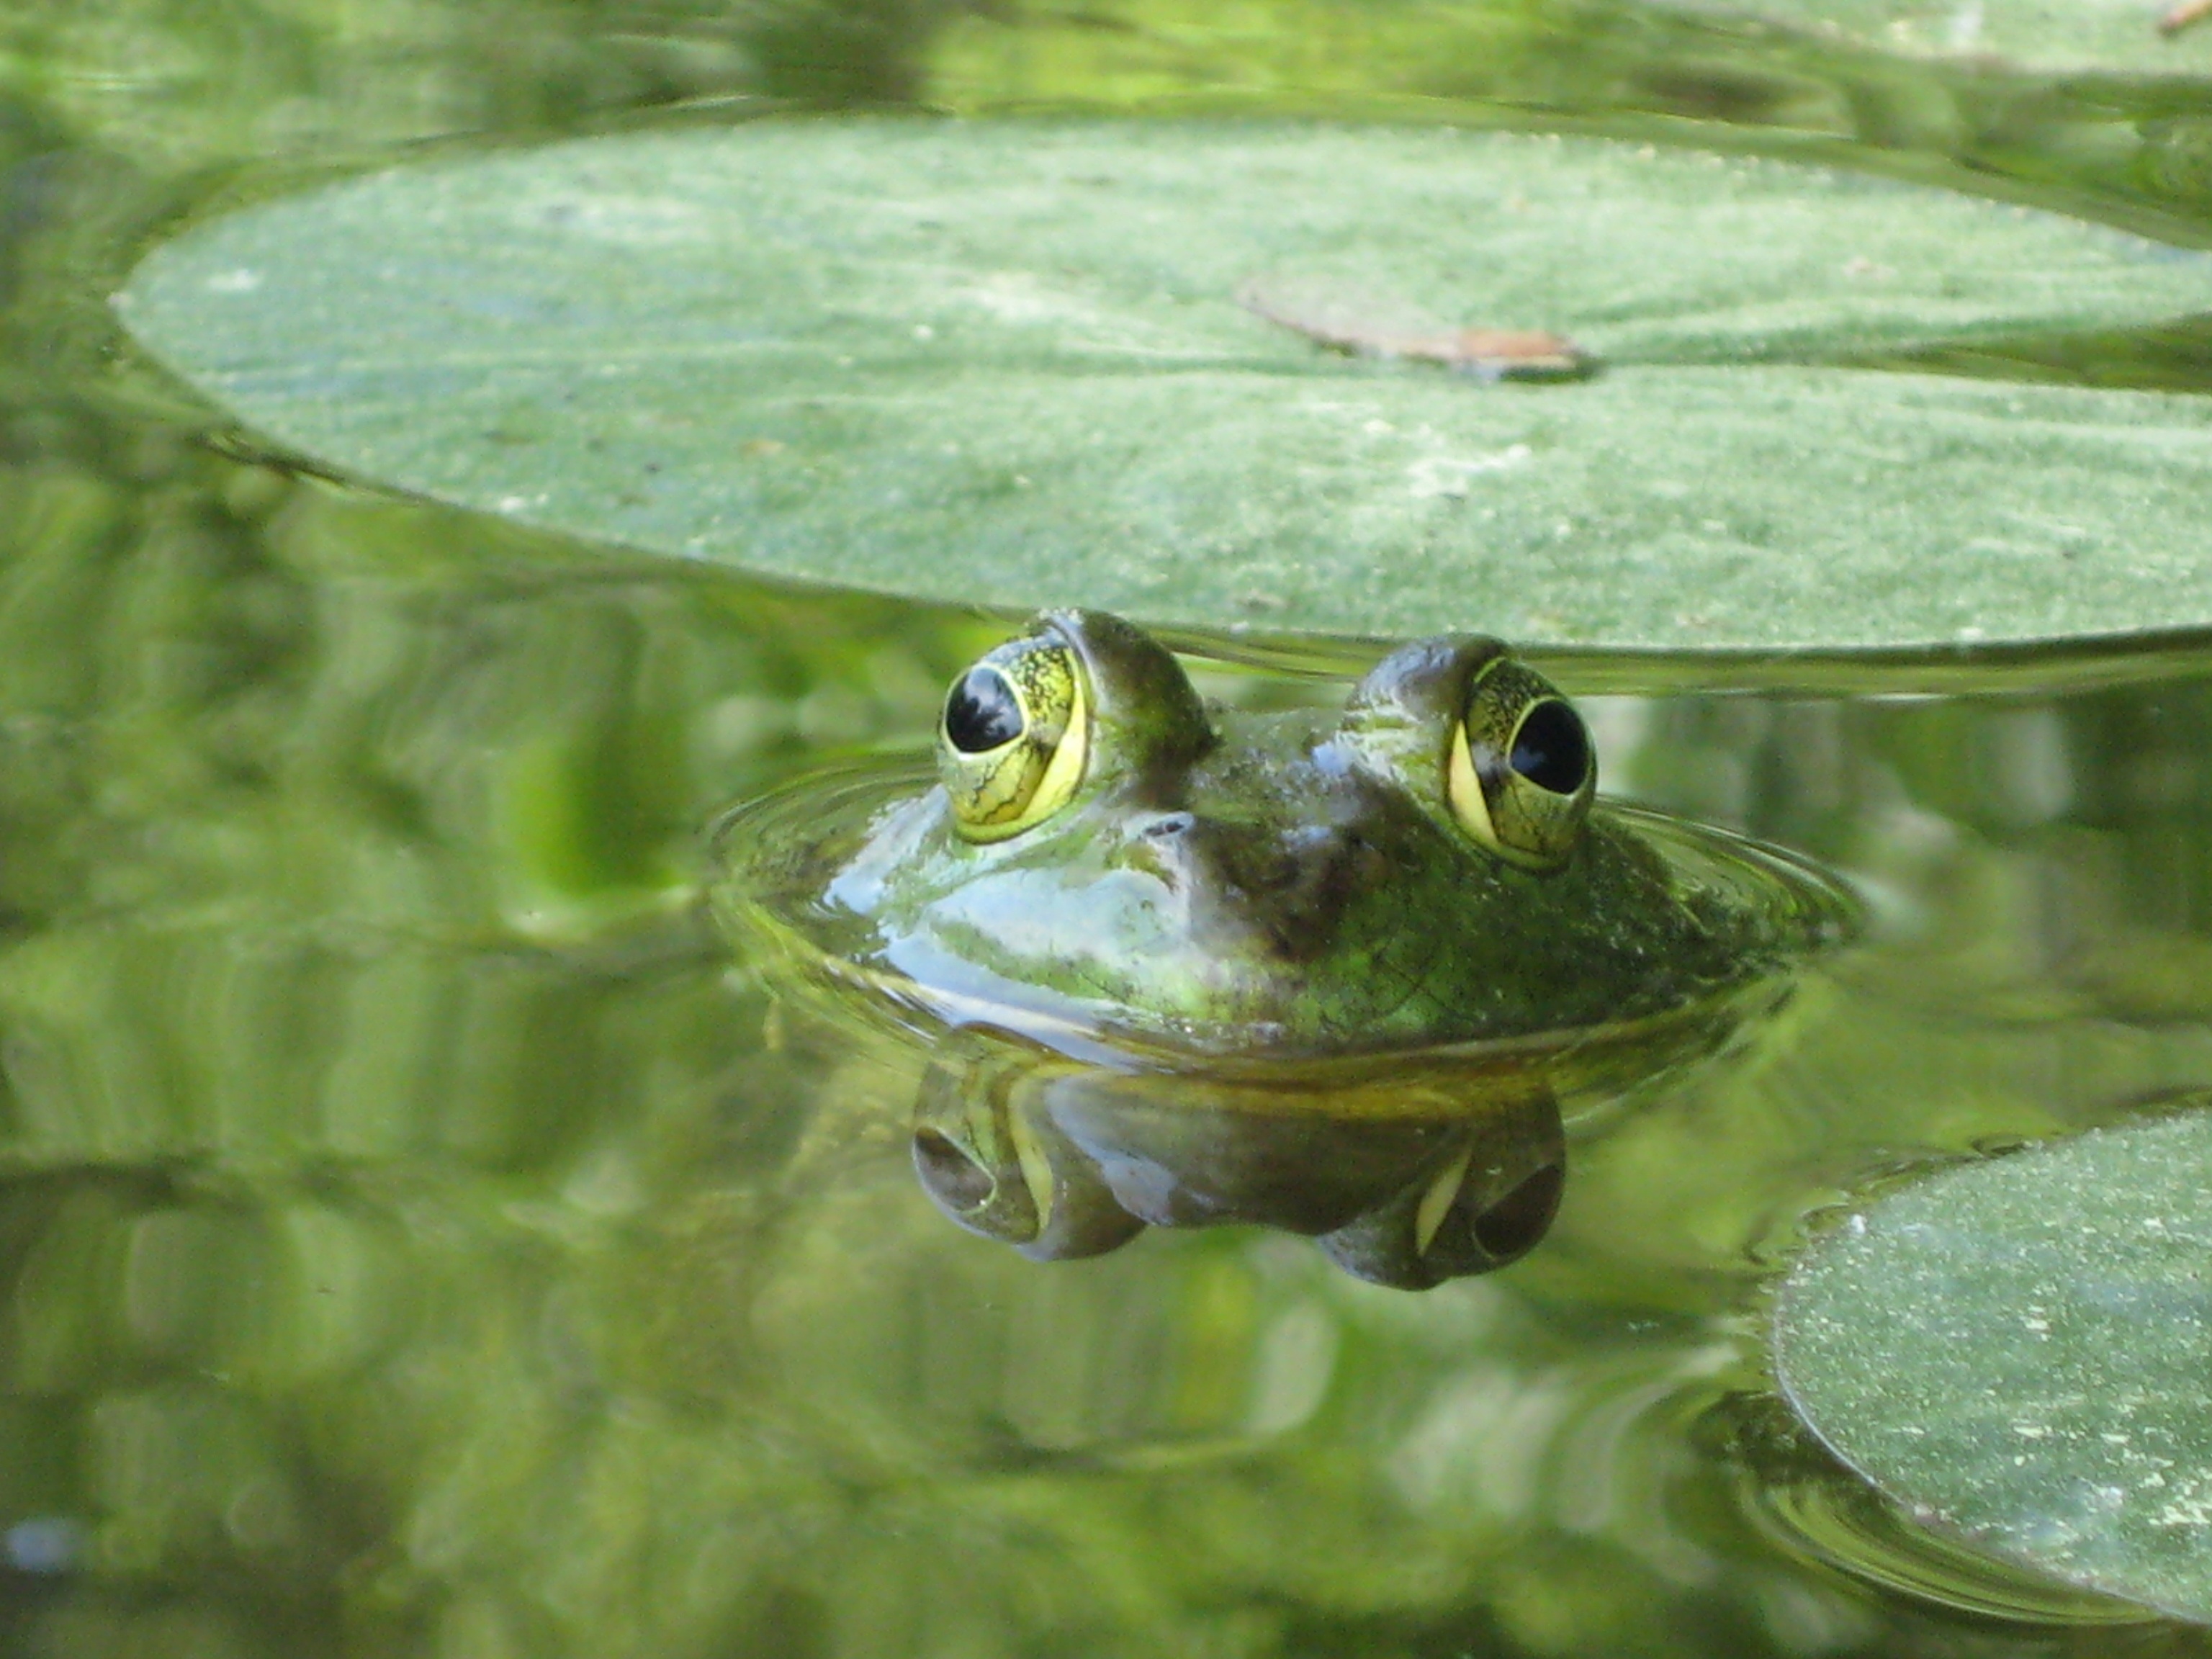
water, nature, plant, wet, pond, wildlife, environment, green, reflection, biology, aquatic, frog, amphibian, fauna, tree frog, vertebrate, creature, waterlily, macro photography, bullfrog, ranidae